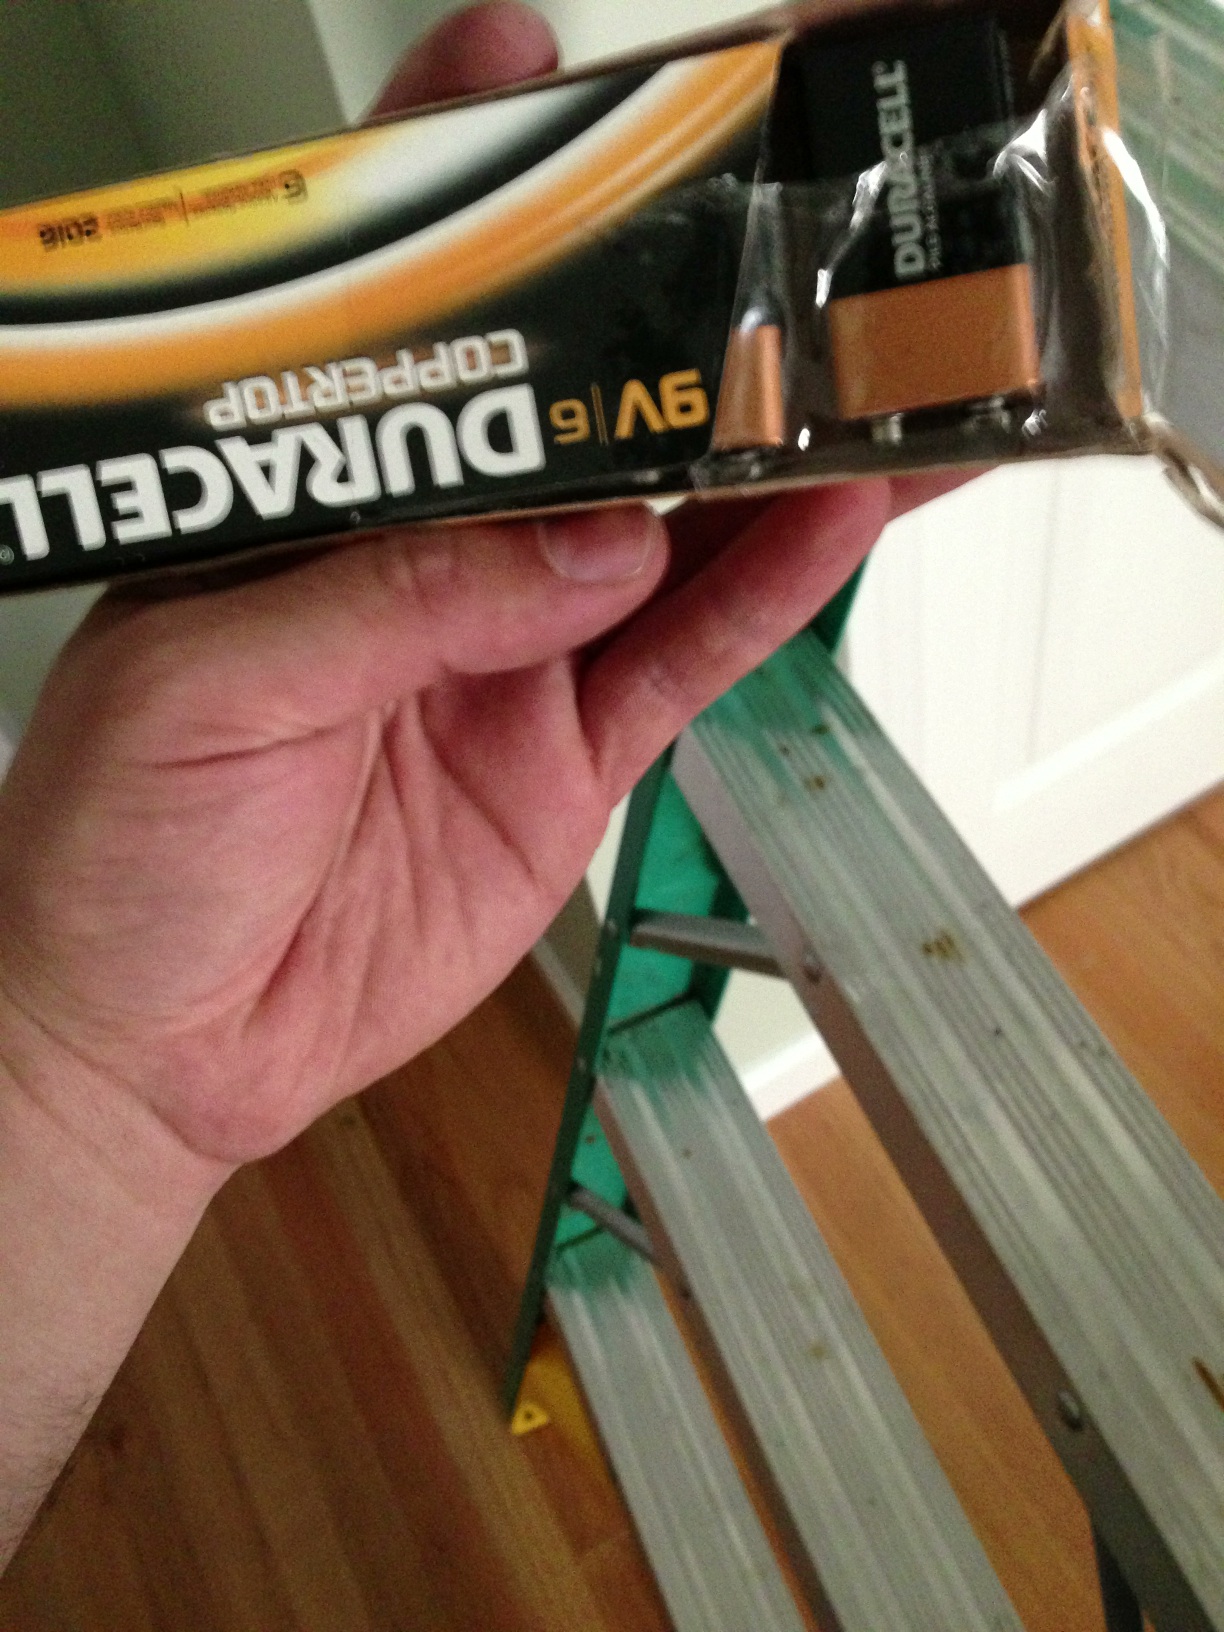Question: What brand of batteries are these?
Answer: duracell